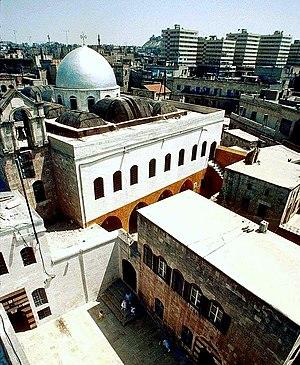
Cette liste est sans doute incomplète et peut-être mal ordonnée. Votre aide est la bienvenue !